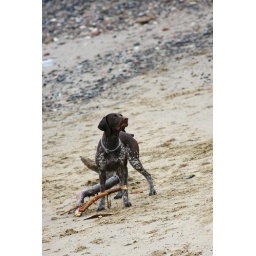
This dog and his owner were having fun on the beach by the Thames at London's South Bank.